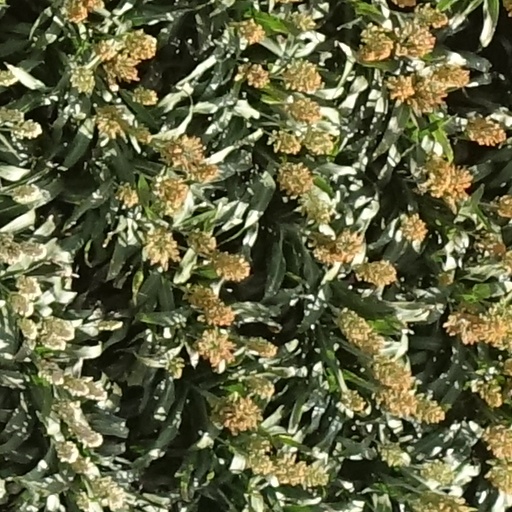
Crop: sorghum